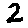
Label: 2